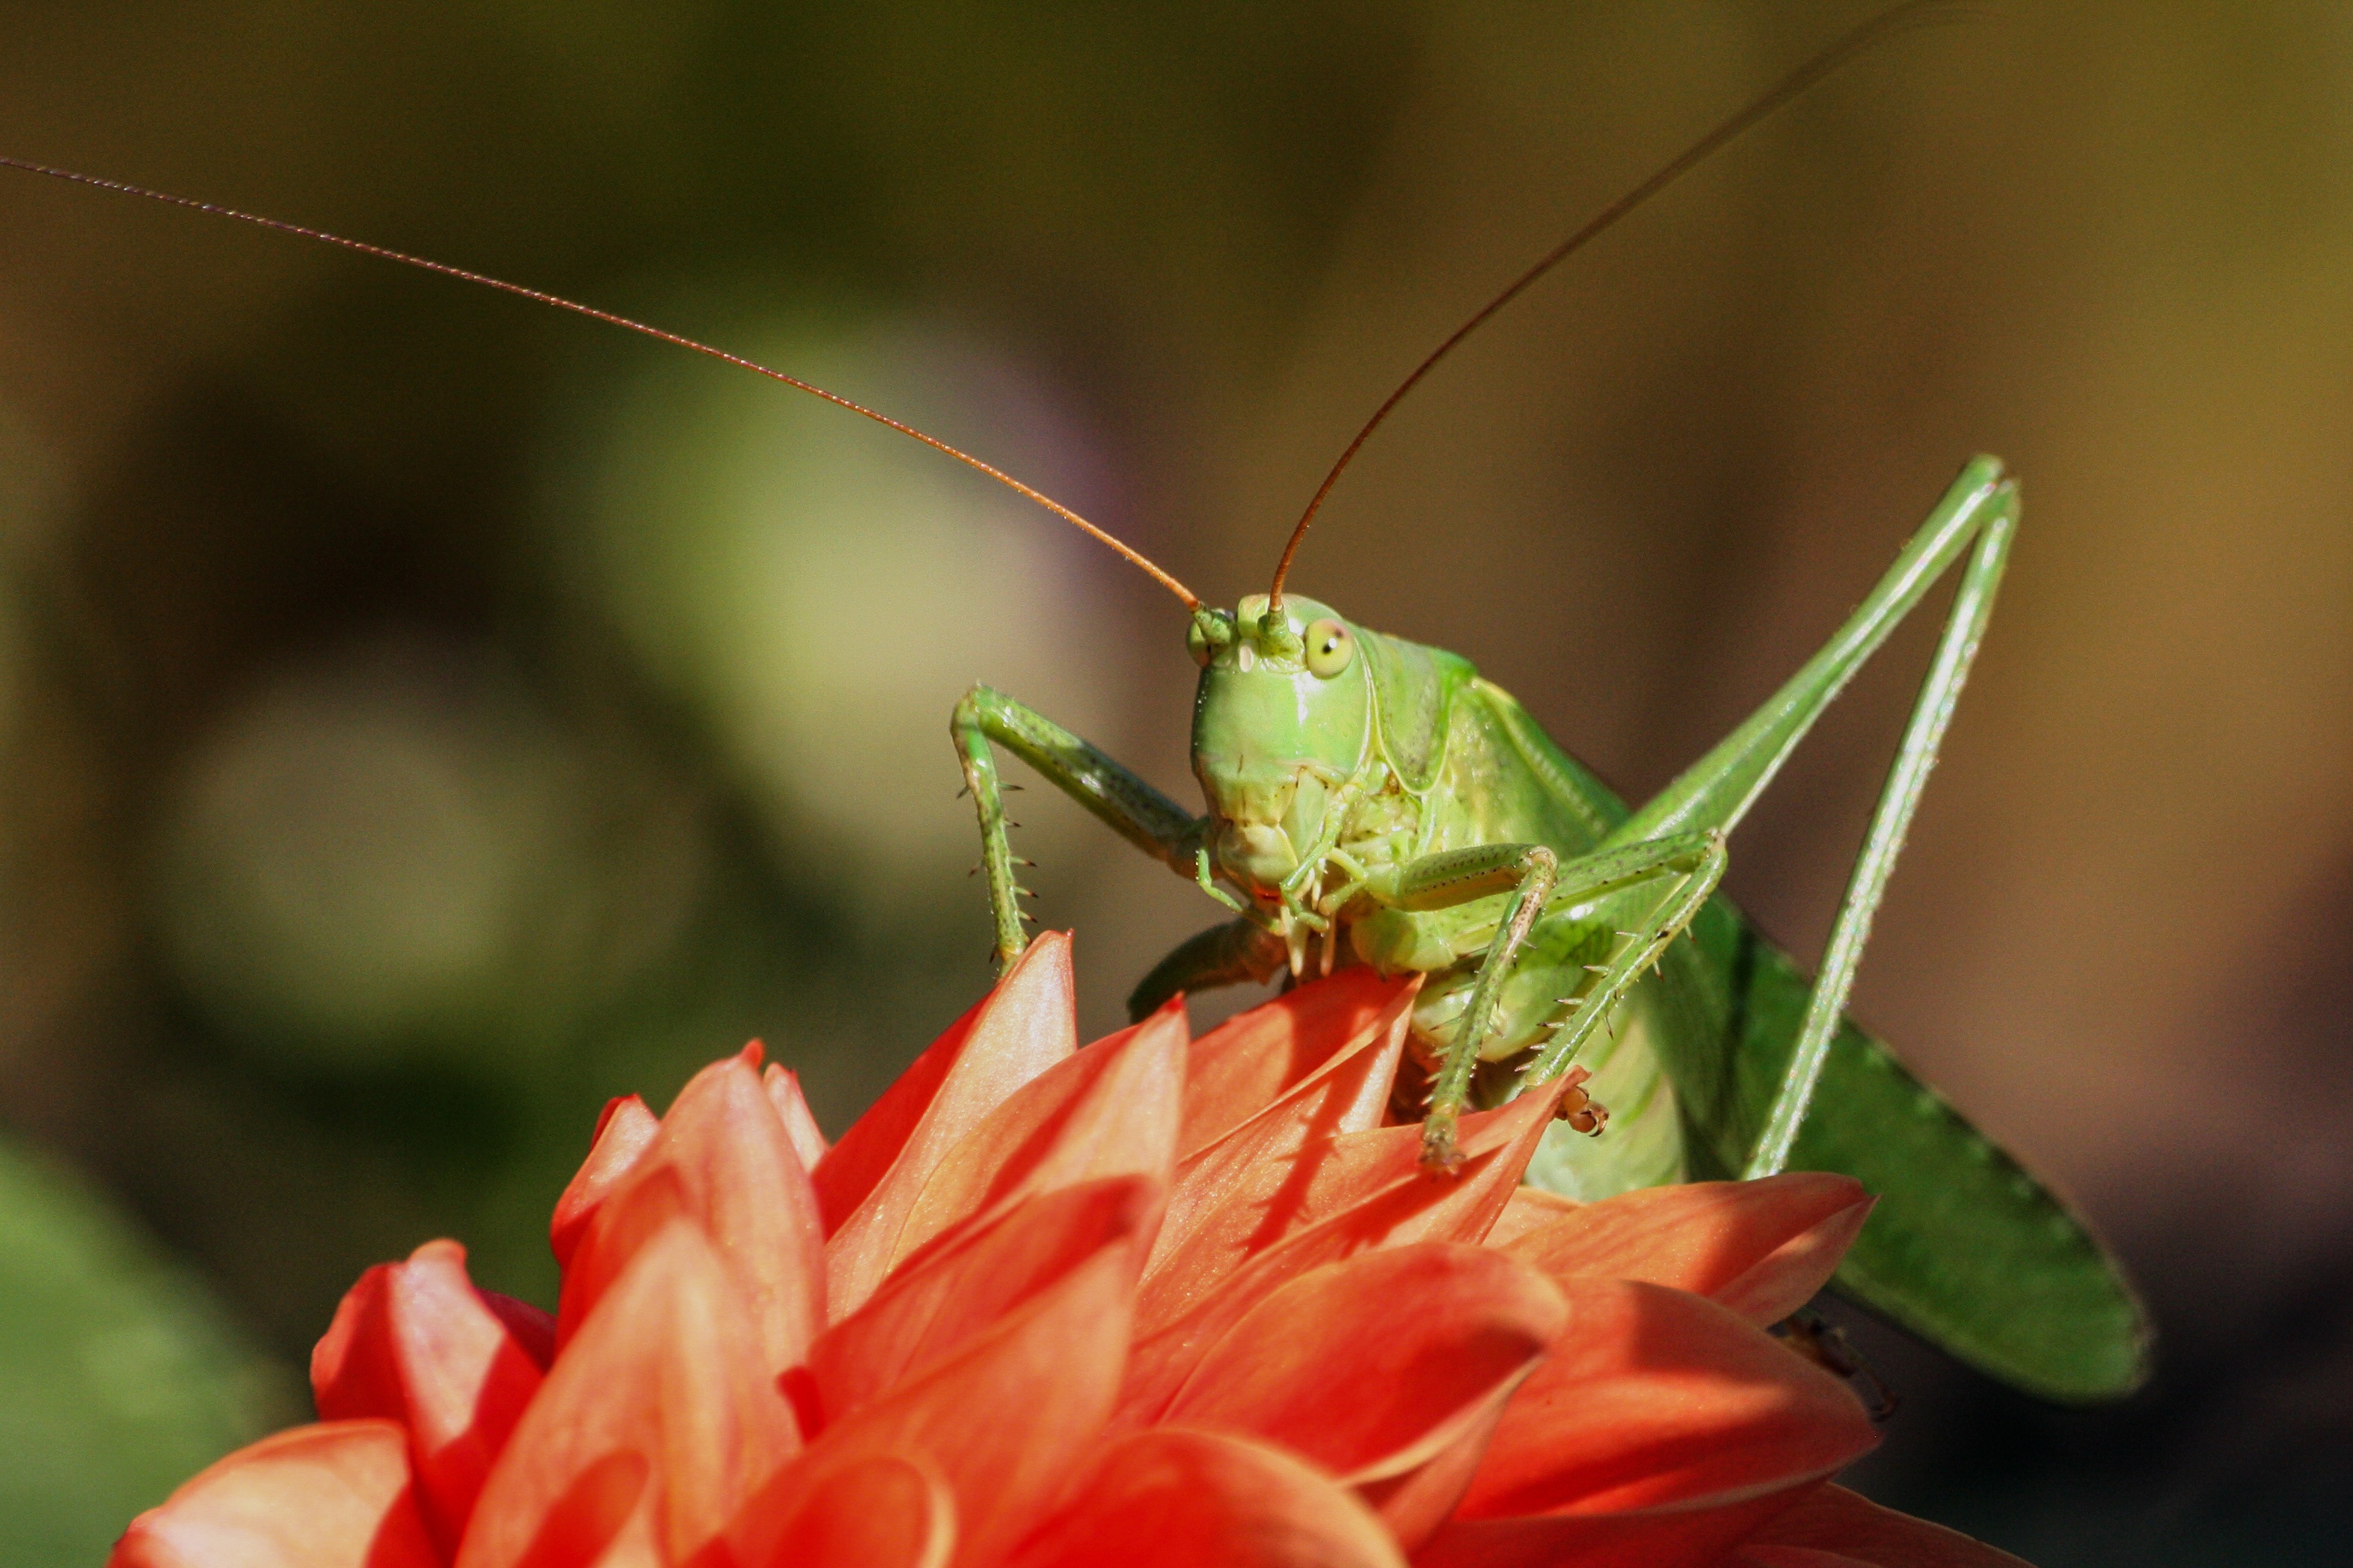
nature, photography, flower, green, insect, close, flora, fauna, invertebrate, close up, grasshopper, nectar, viridissima, macro photography, arthropod, plant stem